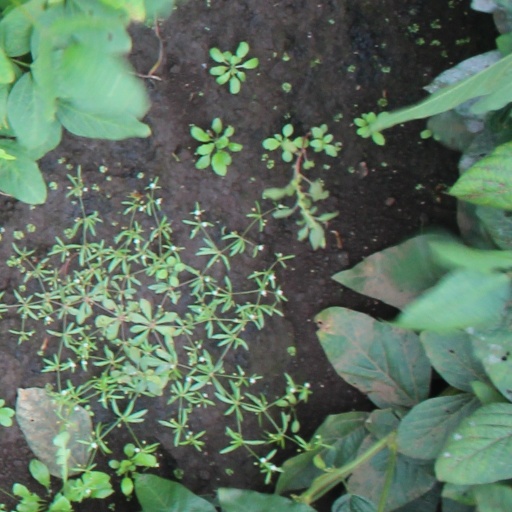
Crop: soybean